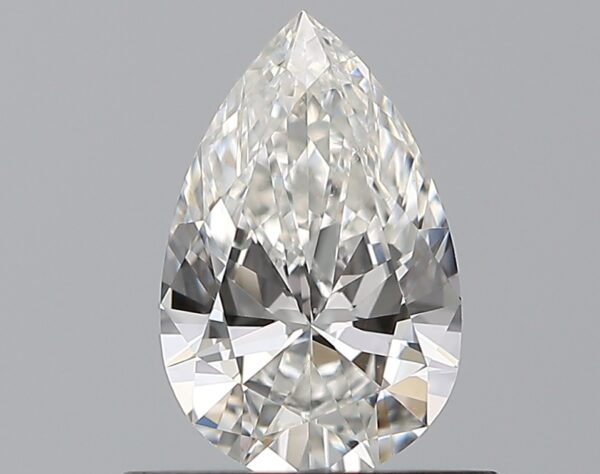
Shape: pear
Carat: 0.56
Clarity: SI1
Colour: F
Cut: EX
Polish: EX
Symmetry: VG
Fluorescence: M
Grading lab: GIA
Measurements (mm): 7.39 x 4.71 x 2.73